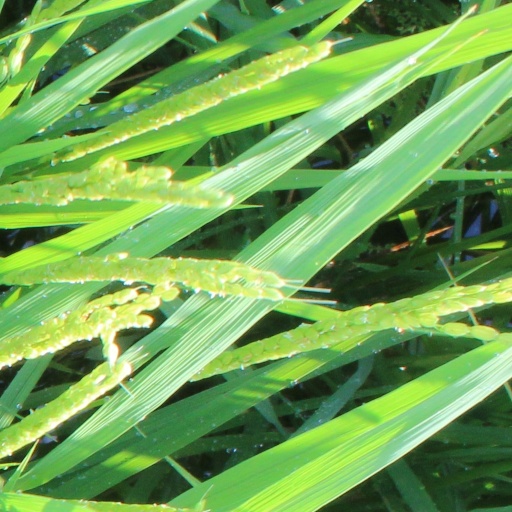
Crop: rice